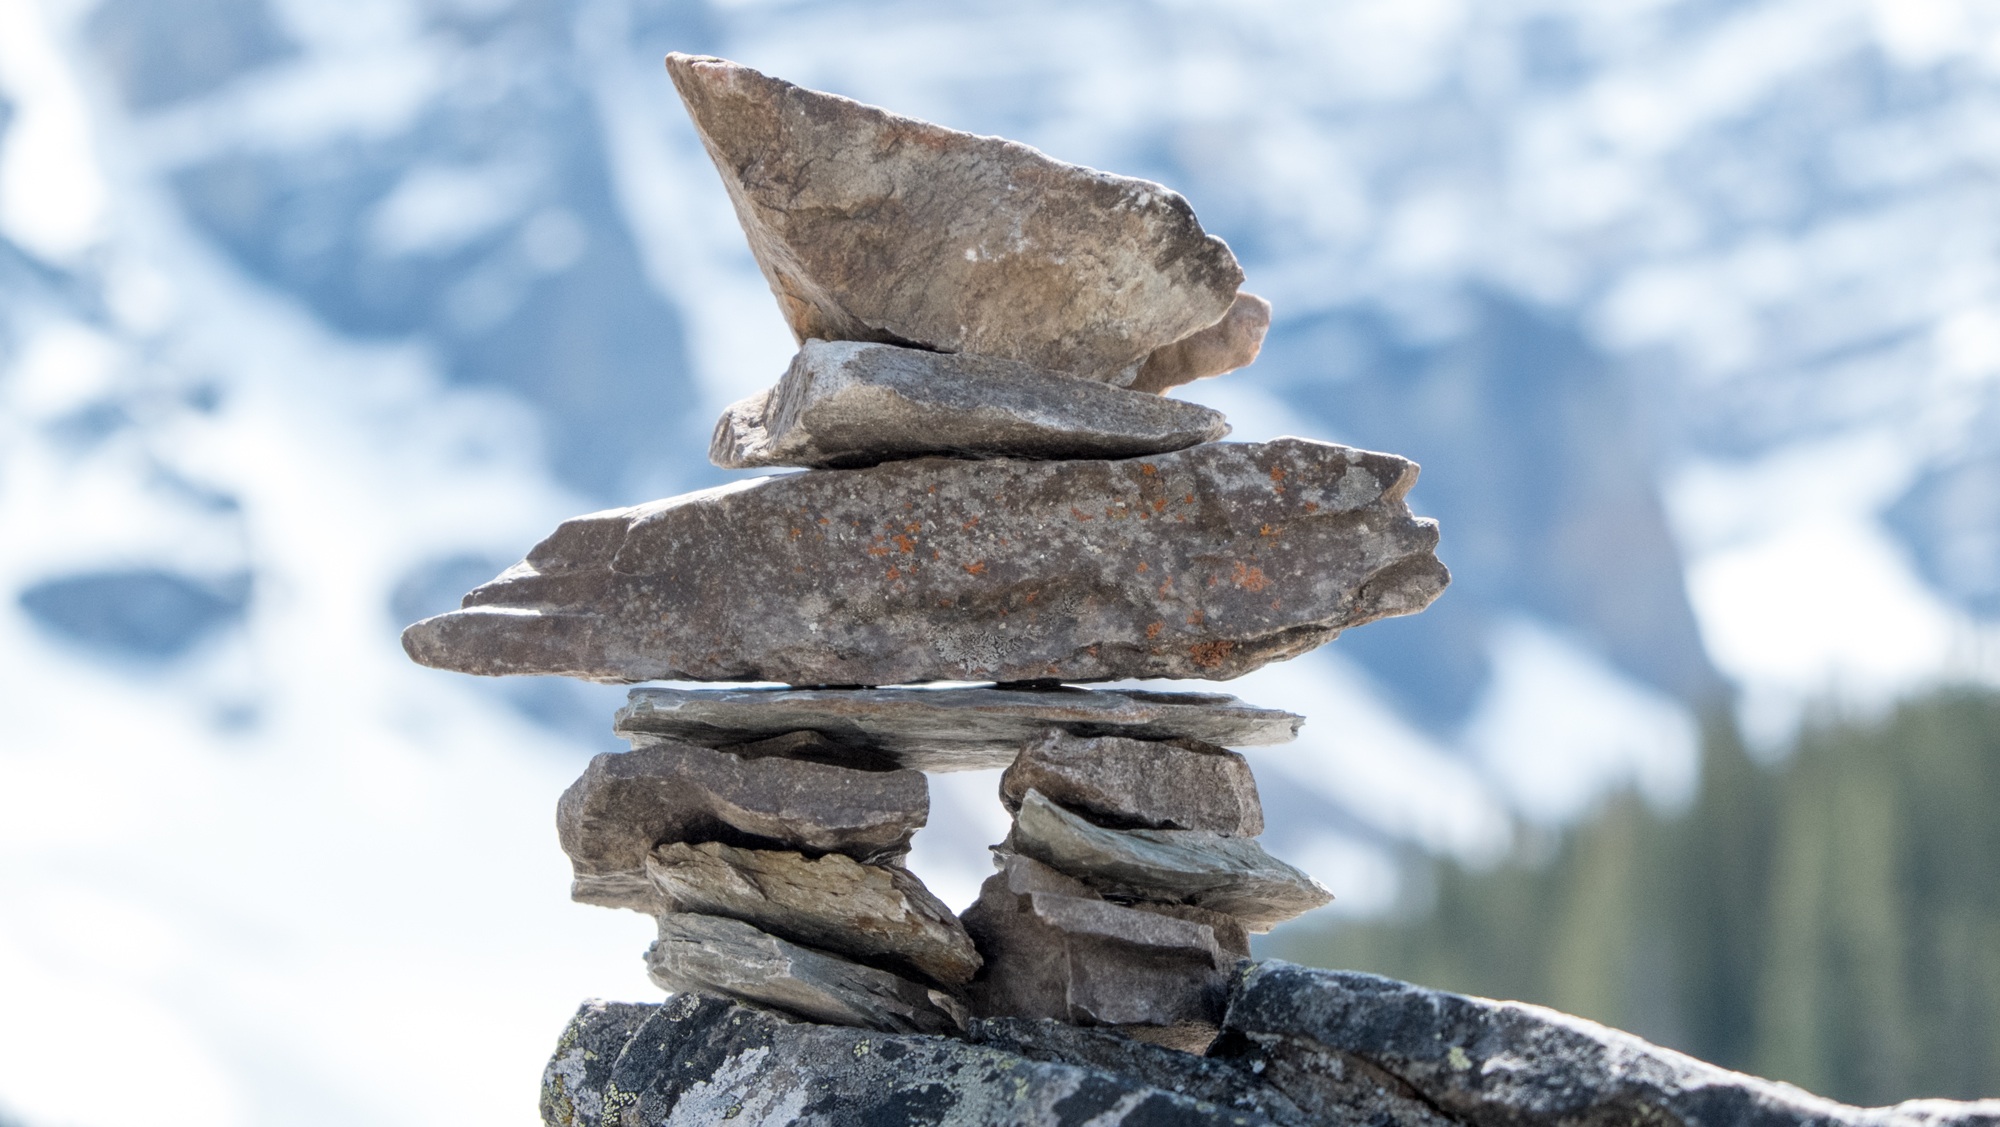
tree, nature, rock, snow, winter, wood, leaf, trunk, season, material, geology